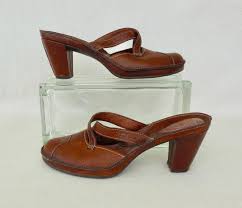
Label: Clog